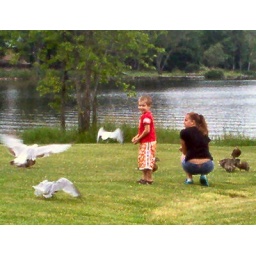
Trevor and Auntie Marsha feeding the birds at the lake during the bass tournament in Dexter Maine( my home town)